Steel

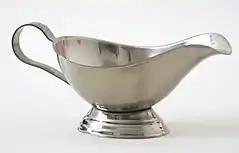
A stainless steel gravy boat

Iron and steel are used widely in the construction of roads, railways, other infrastructure, appliances, and buildings. Most large modern structures, such as stadiums and skyscrapers, bridges, and airports, are supported by a steel skeleton. Even those with a concrete structure employ steel for reinforcing. It sees widespread use in major appliances and cars. Despite the growth in usage of aluminium, steel is still the main material for car bodies. Steel is used in a variety of other construction materials, such as bolts, nails and screws, and other household products and cooking utensils.